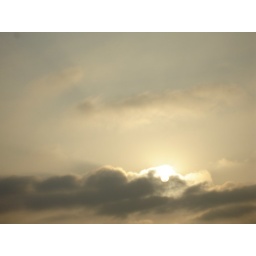
clouds in the sky